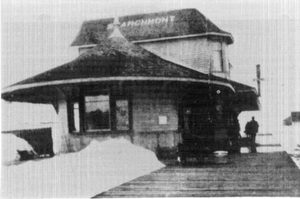
La gare de Searchmont est une gare ferroviaire canadienne, érigée par le chemin de fer Algoma Central Railway en 1902. Elle est une des premières gares érigée par le chemin de fer. Elle ferme en 1994.